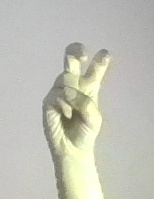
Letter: toot